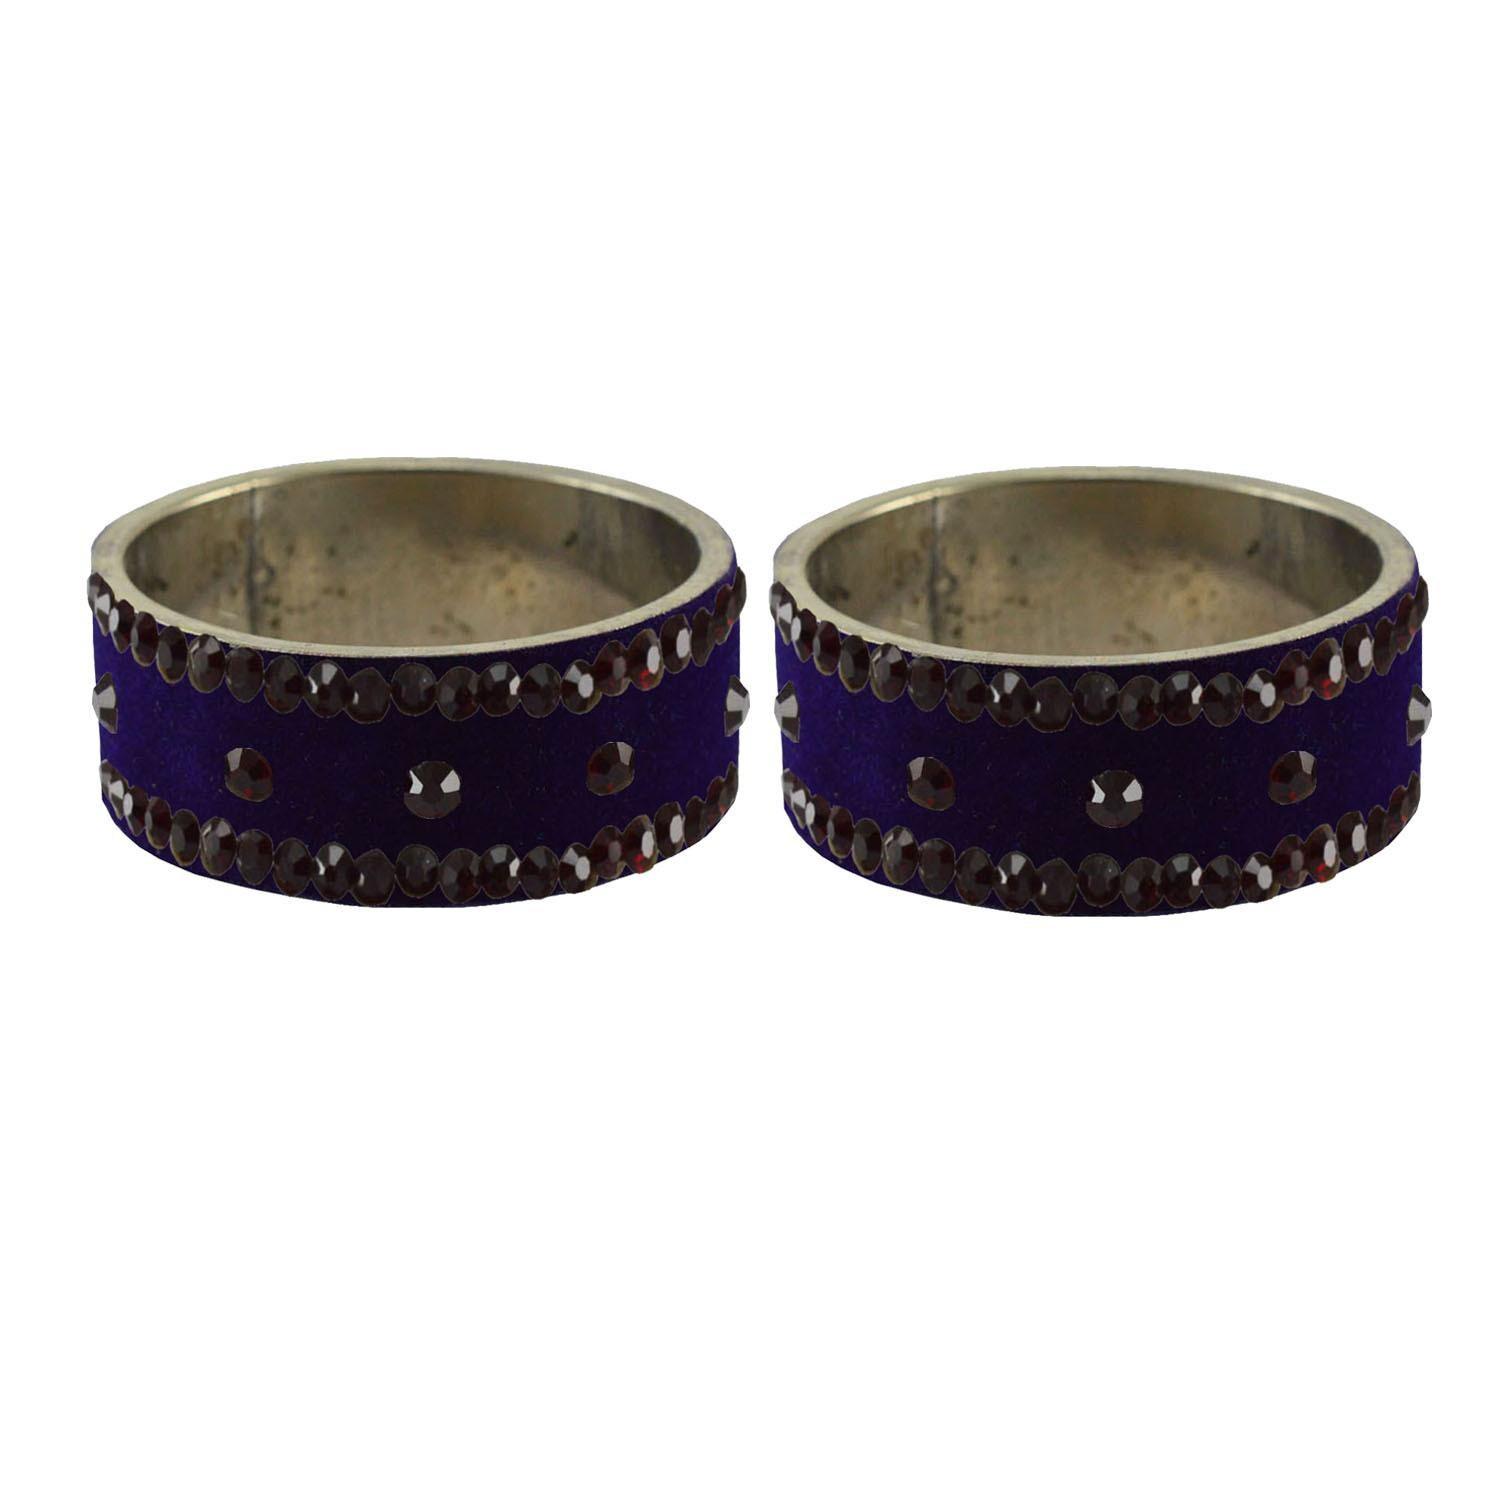
Vidhya Kangan Jamani Stone Stud Brass Bangle
Type: Bracelets & Bangles
Brand: Vidhya Kangan
Price: Rs. 700
 Jamani Stone Stud Brass Bangle ,Size - 2.4,2.6,2.8,2.10 ,Material- Brass ,Pack Of - 2 ,Color- Jamani ,Work- Stone Stud ,Item- Bangle ,SKU- ban12690
Included: Pack of 2